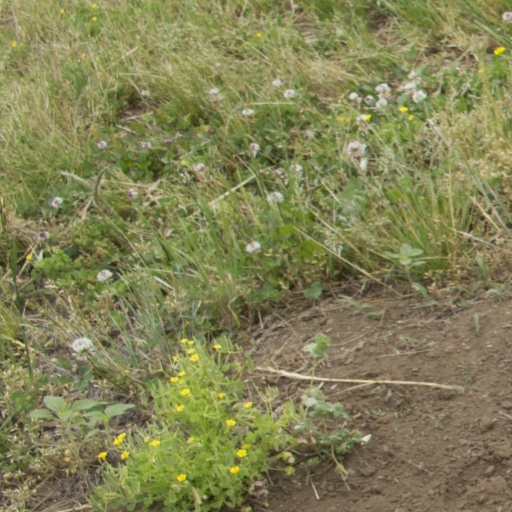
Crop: Jerusalem artichoke